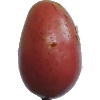
Label: Potato Red Washed 1